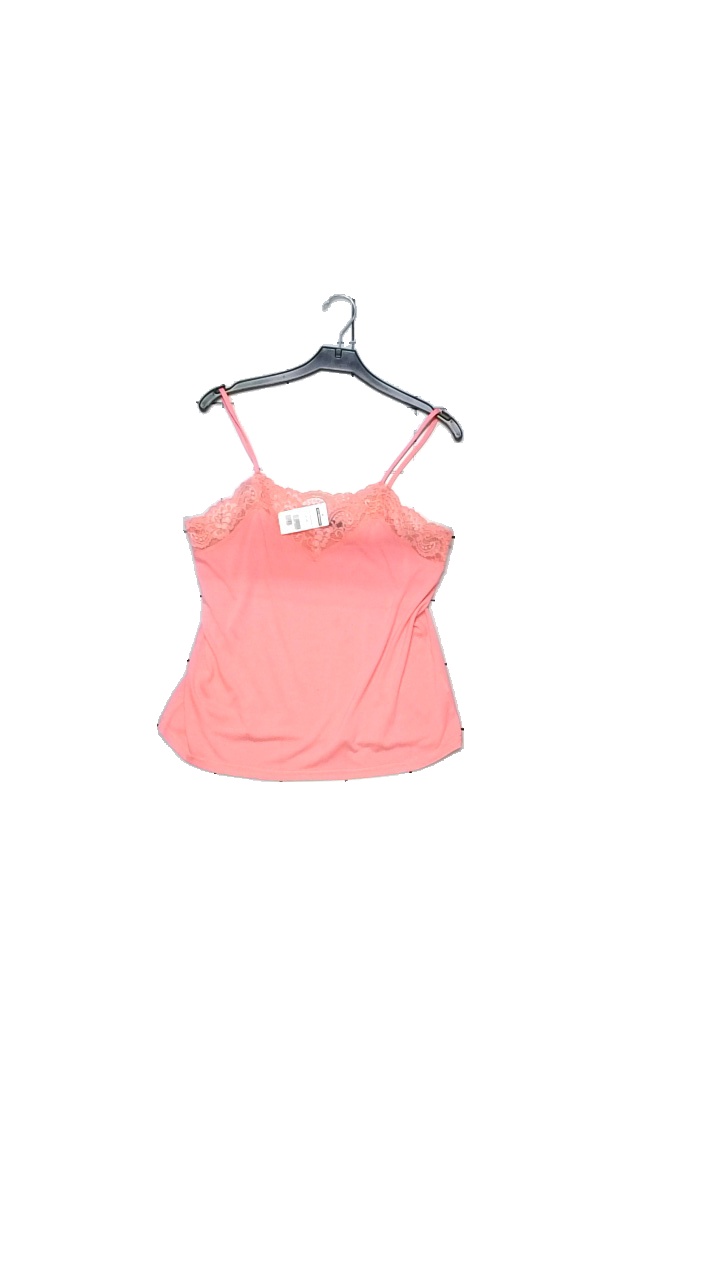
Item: Pajamas (Ladies)
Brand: Bikbok
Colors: Pink
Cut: Regular
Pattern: Lace
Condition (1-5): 4
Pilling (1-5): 2
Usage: Reuse
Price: <50